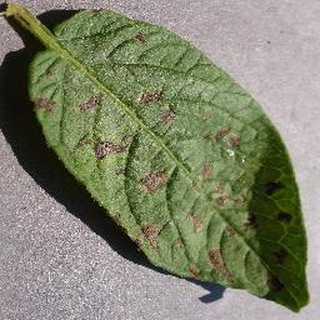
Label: potato_early_blight